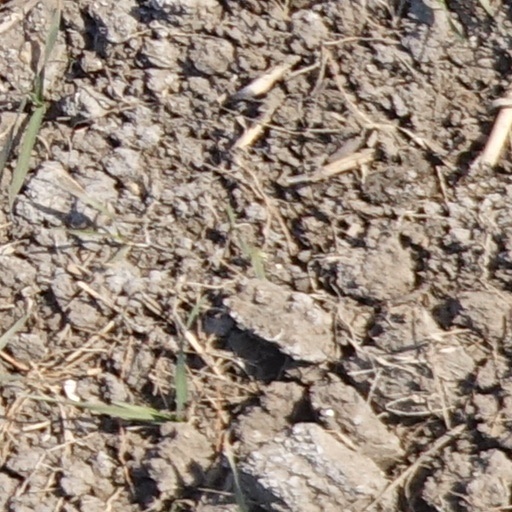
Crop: wheat